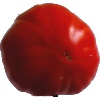
Label: Tomato 3